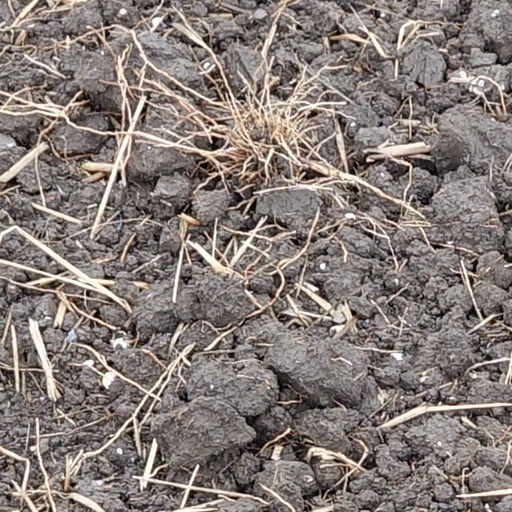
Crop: wheat